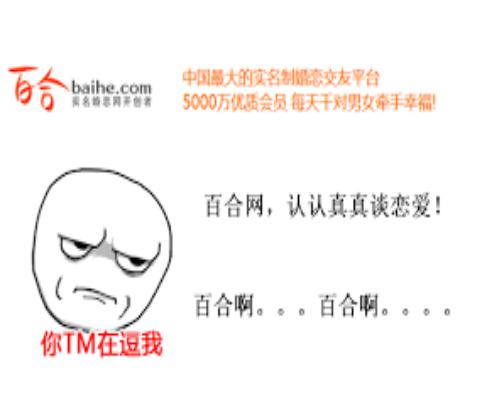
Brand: Baihe
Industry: Others